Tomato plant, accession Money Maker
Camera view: bottom (45 deg); turntable rotation: 120 degrees
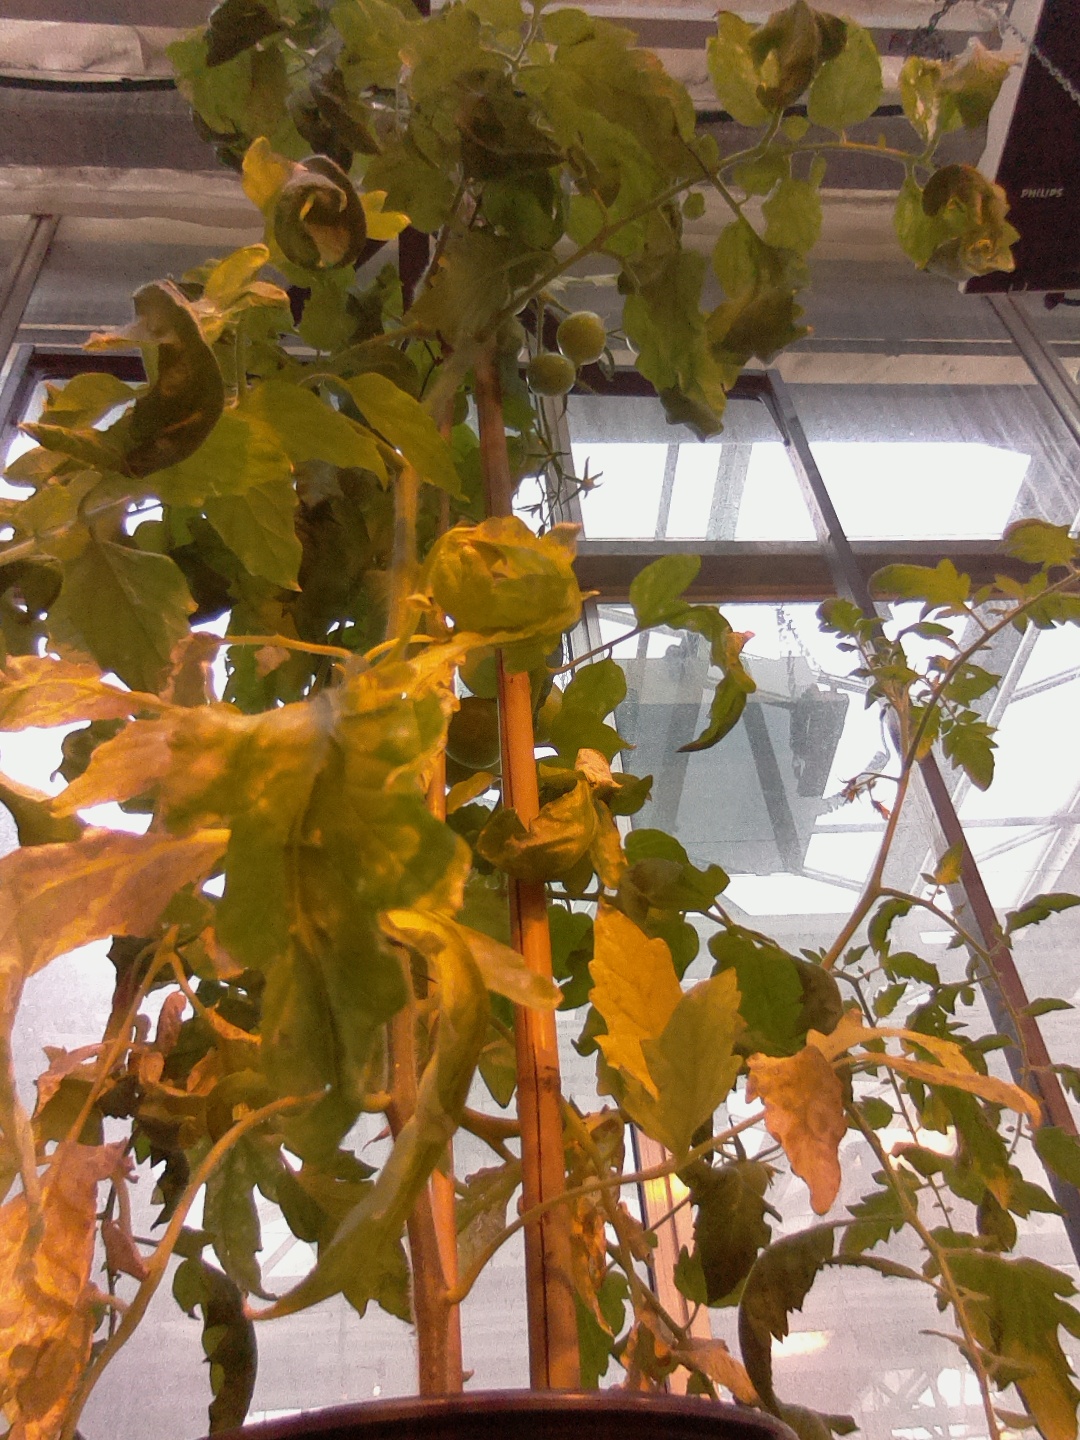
BBCH growth stage 75: 50%-60% of final fruit size